Ichneutica sapiens

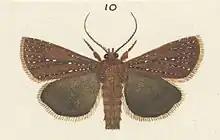
Illustration of male.

The male of this species has a wingspan of between 35 and 37 mm and the female has a wingspan of between 38 and 39 mm. "I. sapiens" is very similar in appearance to "I. micrastra" but can be distinguished as "I. sapiens" a smaller moth with a shorter wingspan. There are also differences in the male antennae and both male and female "I. sapiens" have a faint dark line on the forewing termen that connects the vein ends.